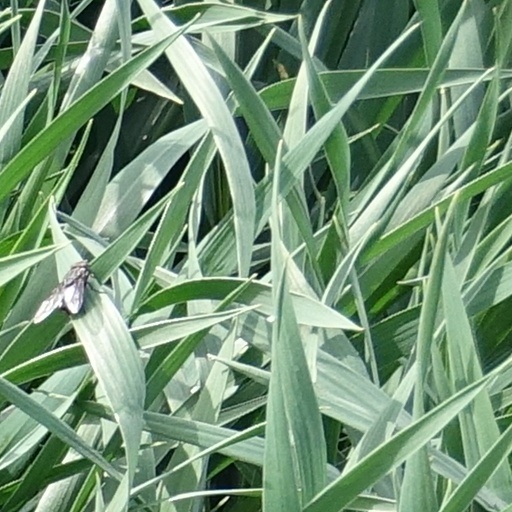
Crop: wheat